Sadahide

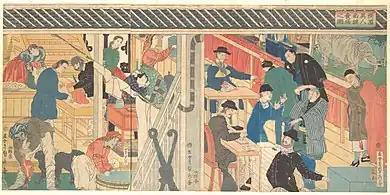
"Foreign Traders in Yokohama", triptych print, 1861

, also known as Gountei Sadahide, was a Japanese artist best known for his prints in the ukiyo-e style as a member of the Utagawa school. His prints covered a wide variety of genres; amongst his best known are his "Yokohama-e" pictures of foreigners in Yokohama in the 1860s, a period when he was a best-selling artist. He was a member of the Tokugawa shogunate's delegation to the International Exposition of 1867 in Paris.